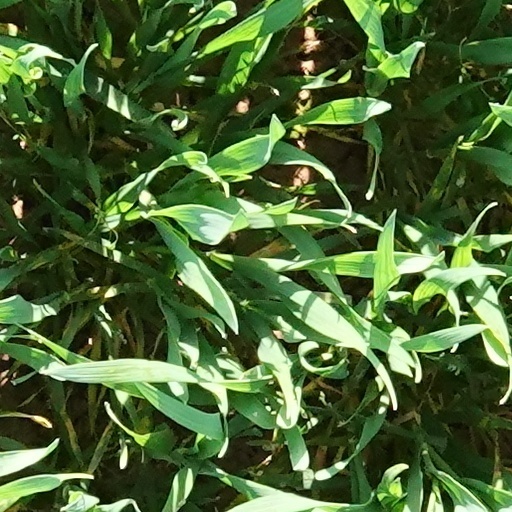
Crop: wheat